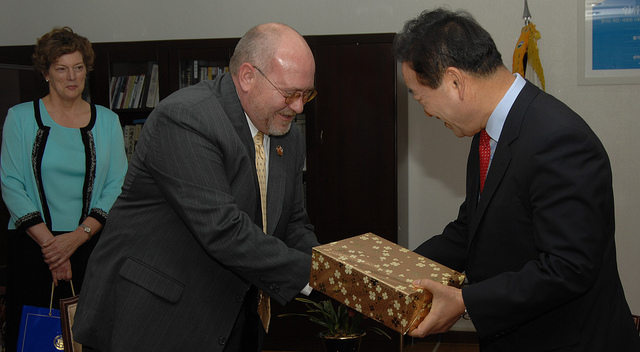
user: Given an image and a question. Answer the question in a short answer. Question: Which type of wrapper is used for cover this gift shown in this picture? Short Answer:
assistant: wrap paper